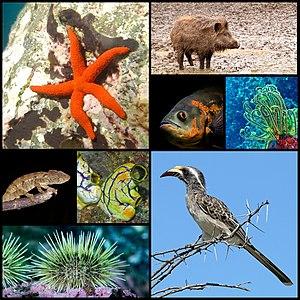
Les Deutérostomiens forment un super-embranchement d'animaux bilatériens réunissant principalement les chordés, les échinodermes et les hemichordés. Il s'agit d'un groupe-frère du clade des protostomiens, avec lequel ils forment le taxon des néphrozoaires.